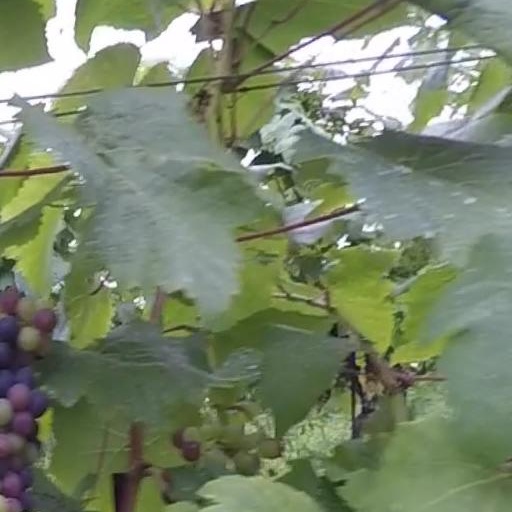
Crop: grape